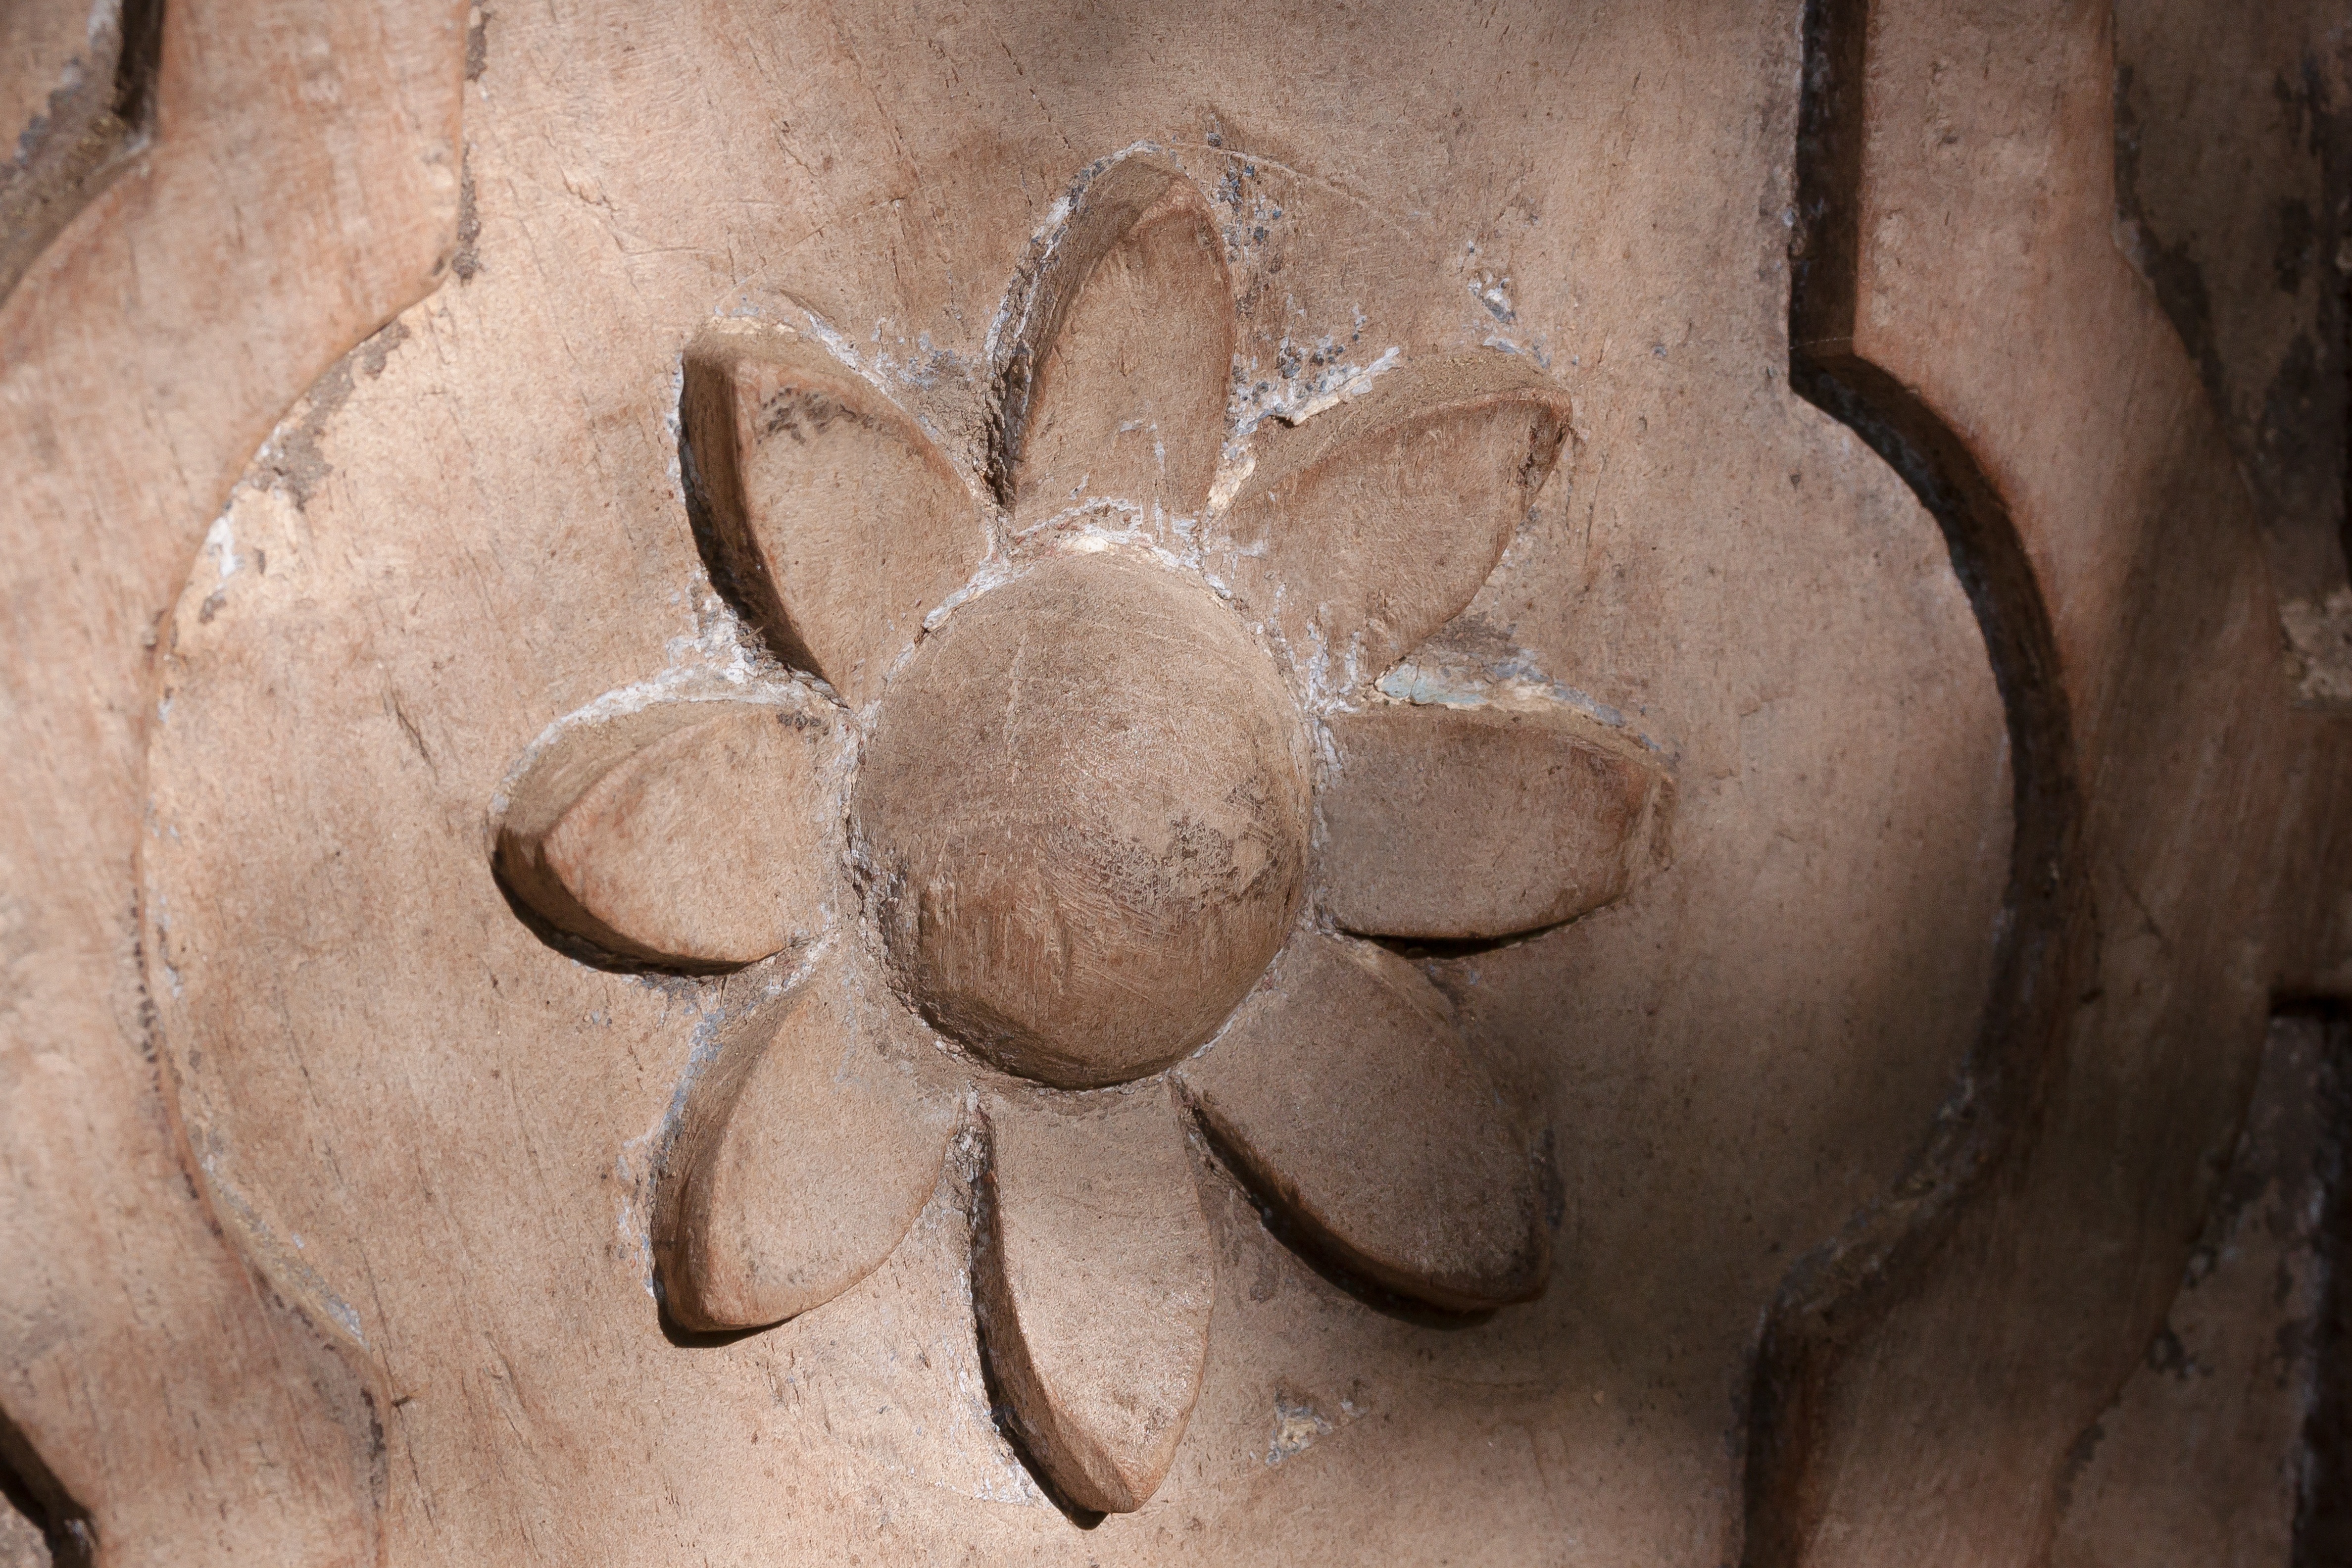
rock, wood, flower, home, gate, door, apartment, close up, front door, sculpture, art, temple, head, aging, detail, india, carving, relief, input, house entrance, portal, patina, input range, stone carving, ancient history, precious wood